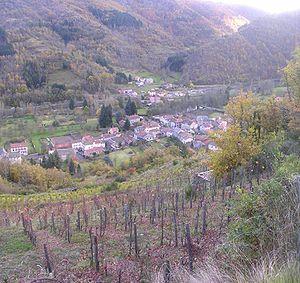
Vue sur Molompize (15 - France) et sa vallée
Molompize est une commune française située dans le département du Cantal, en région Auvergne-Rhône-Alpes.